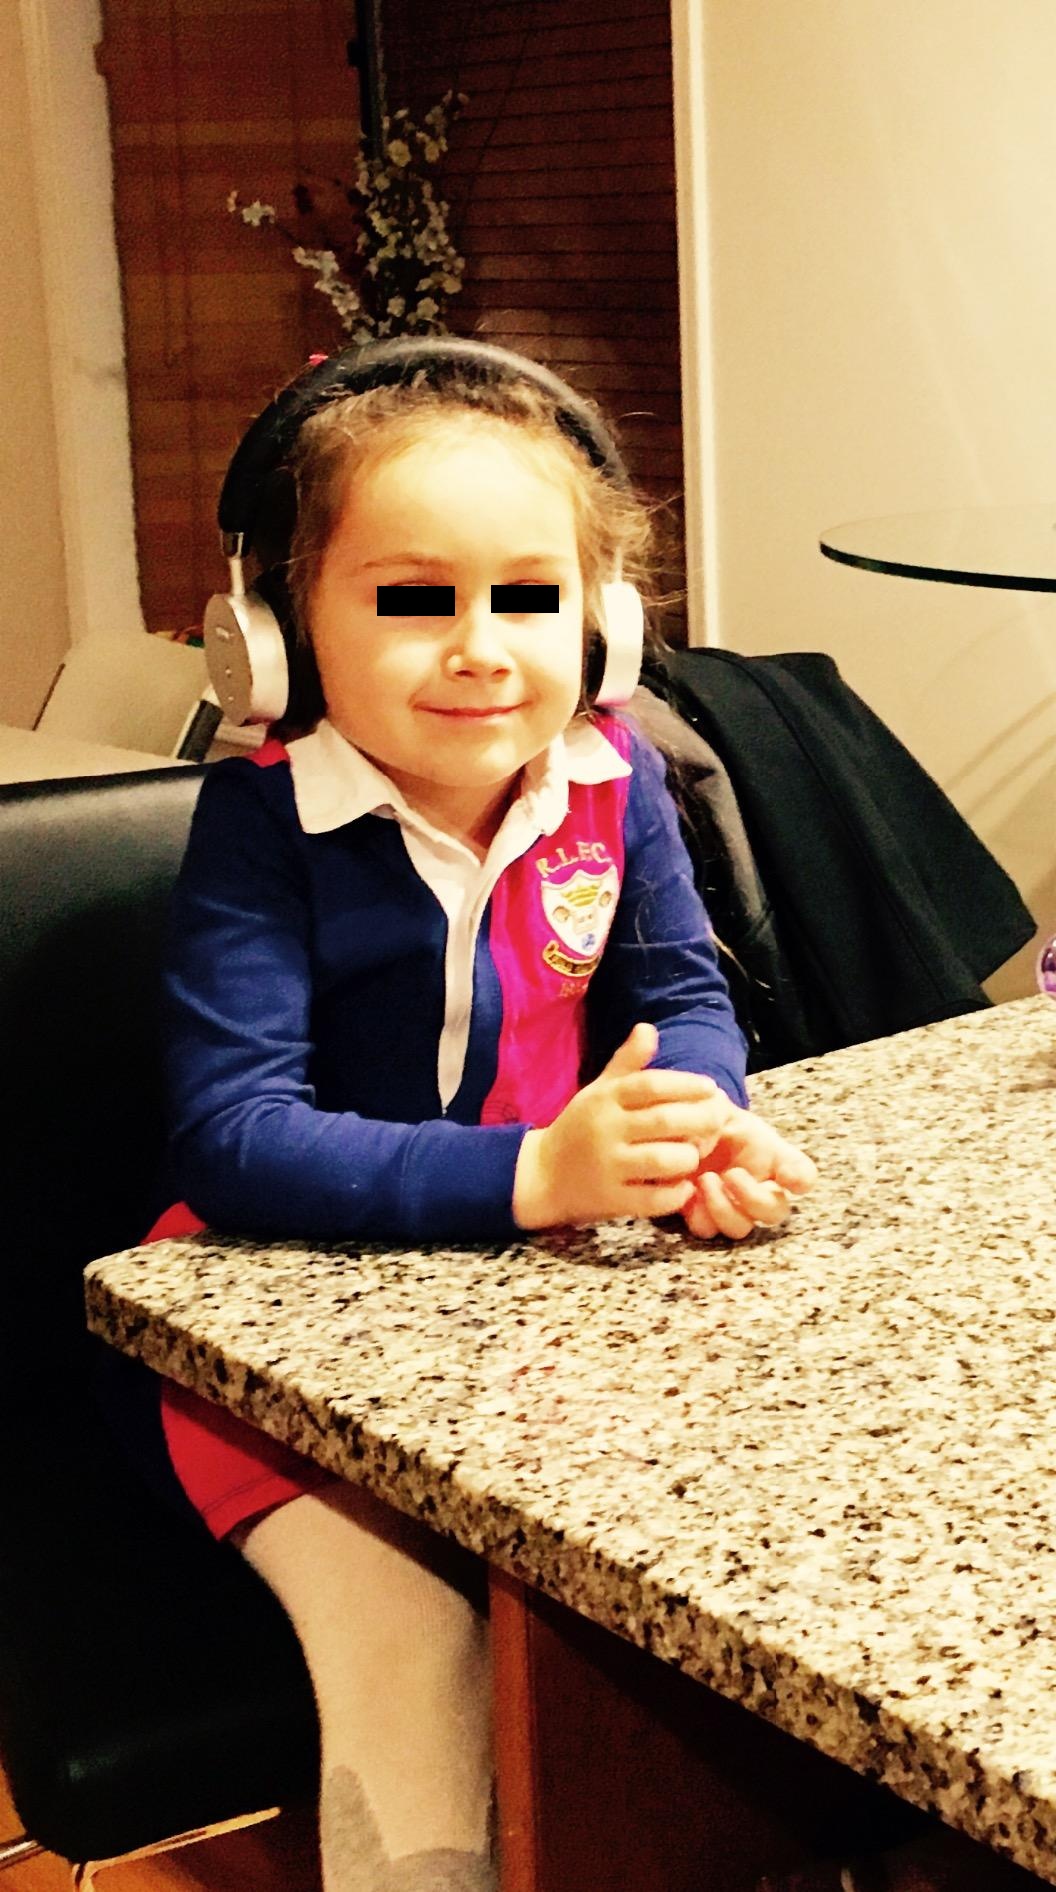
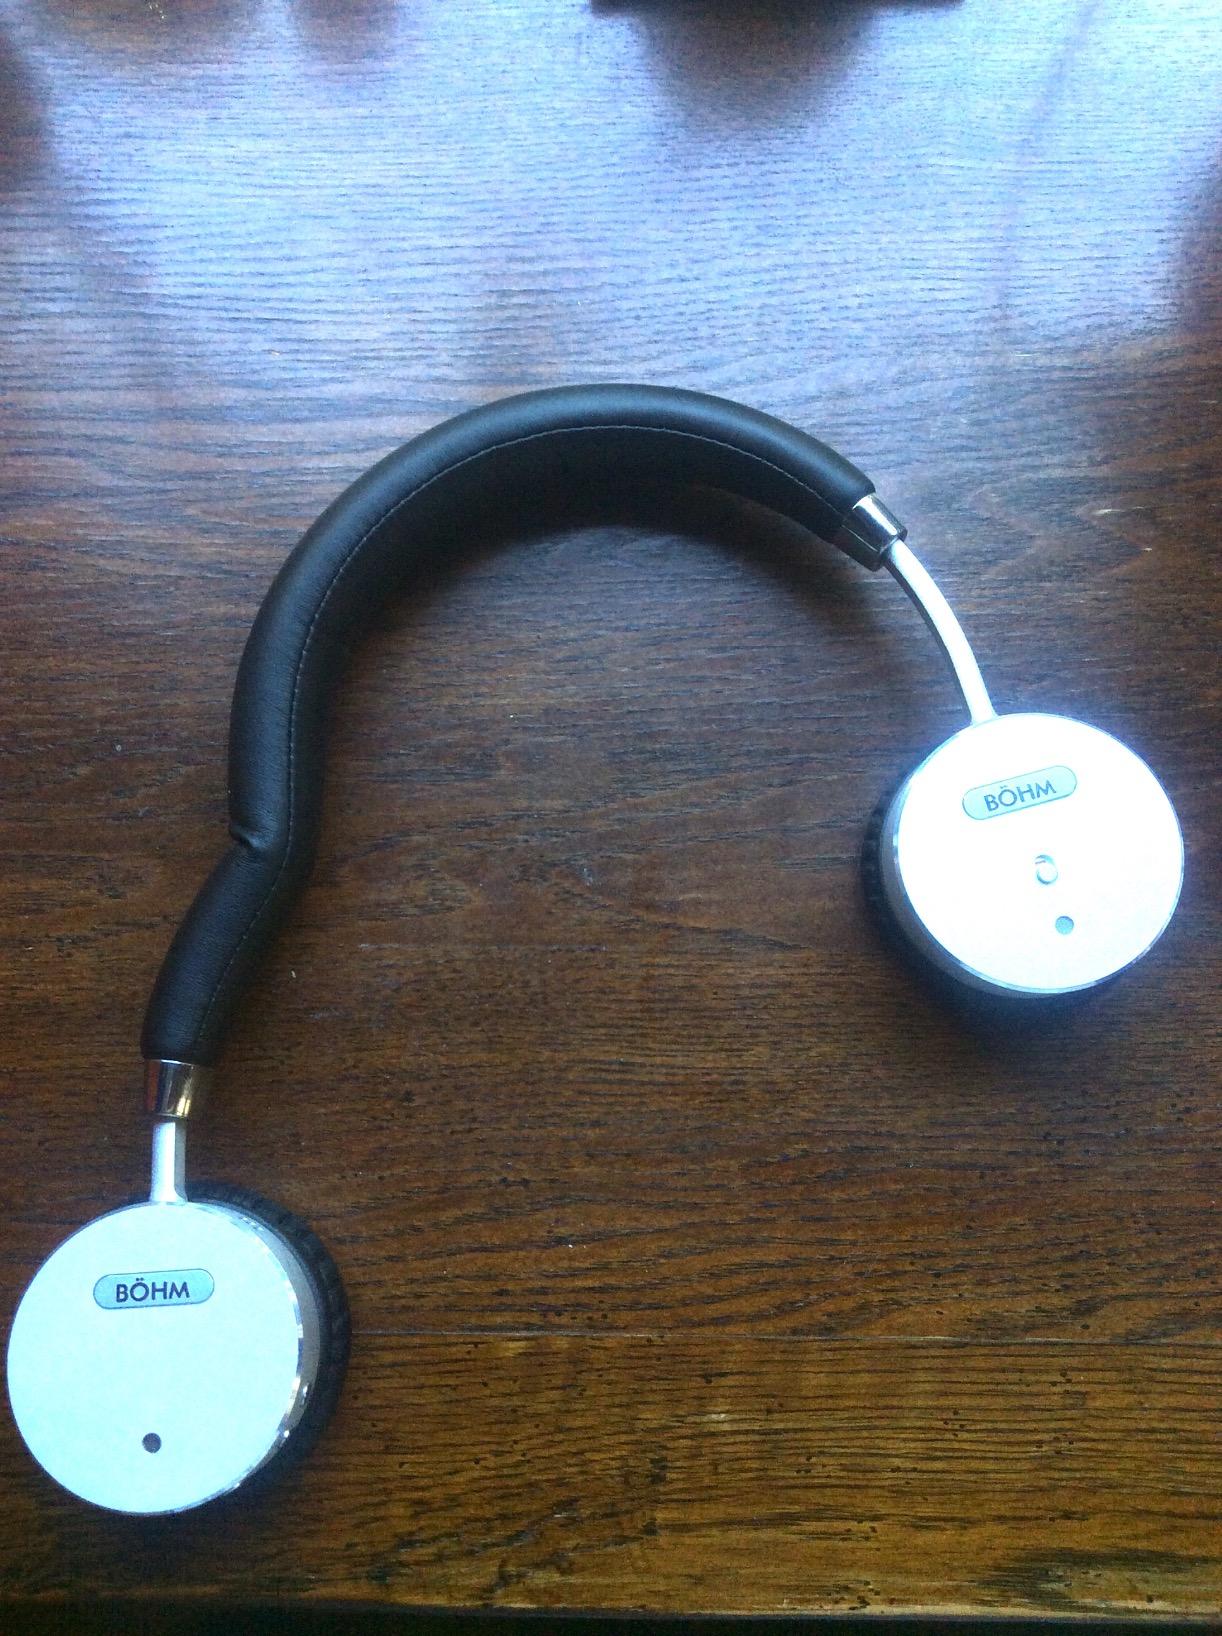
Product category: headphones
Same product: yes